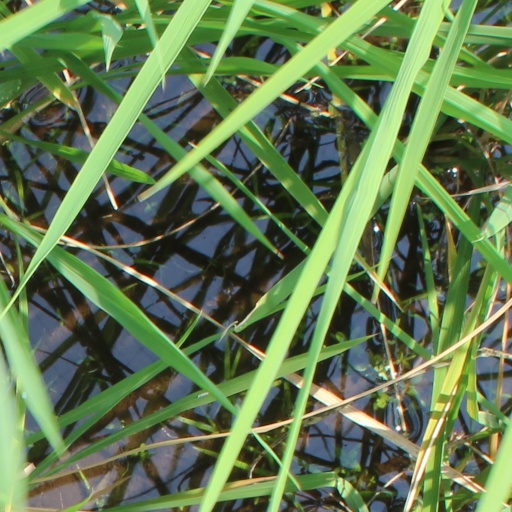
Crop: rice